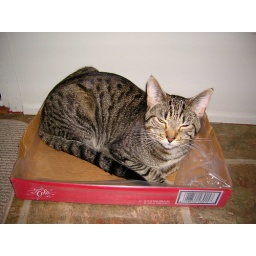
kitty in a box